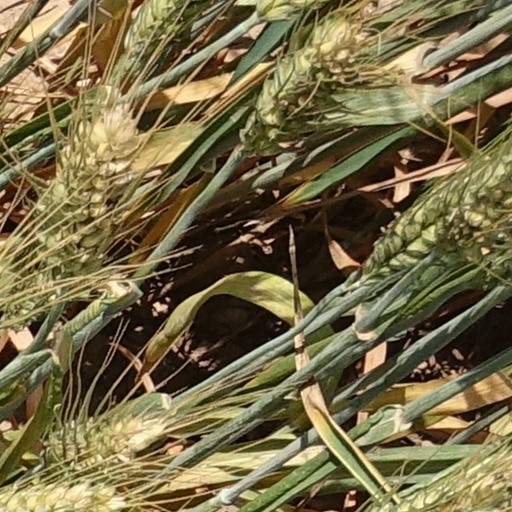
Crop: wheat